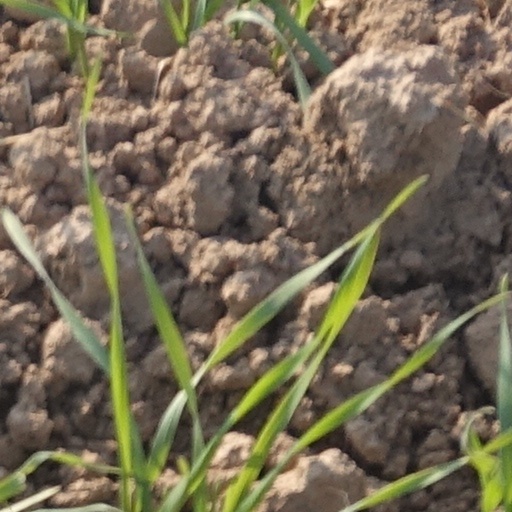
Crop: wheat